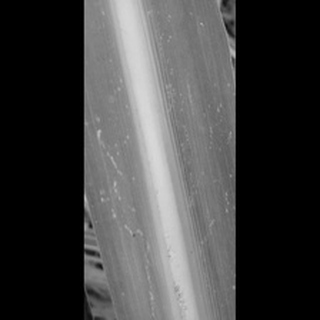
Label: sugarcane_mosaic